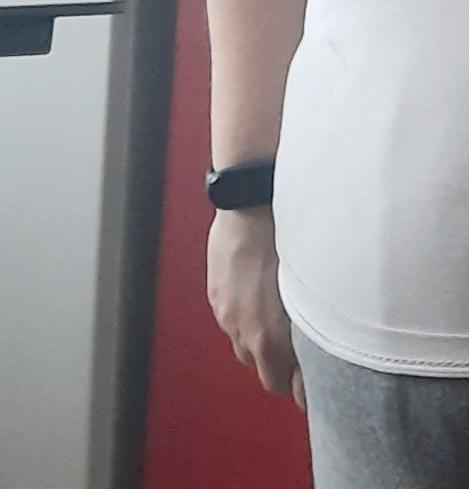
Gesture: no_gesture